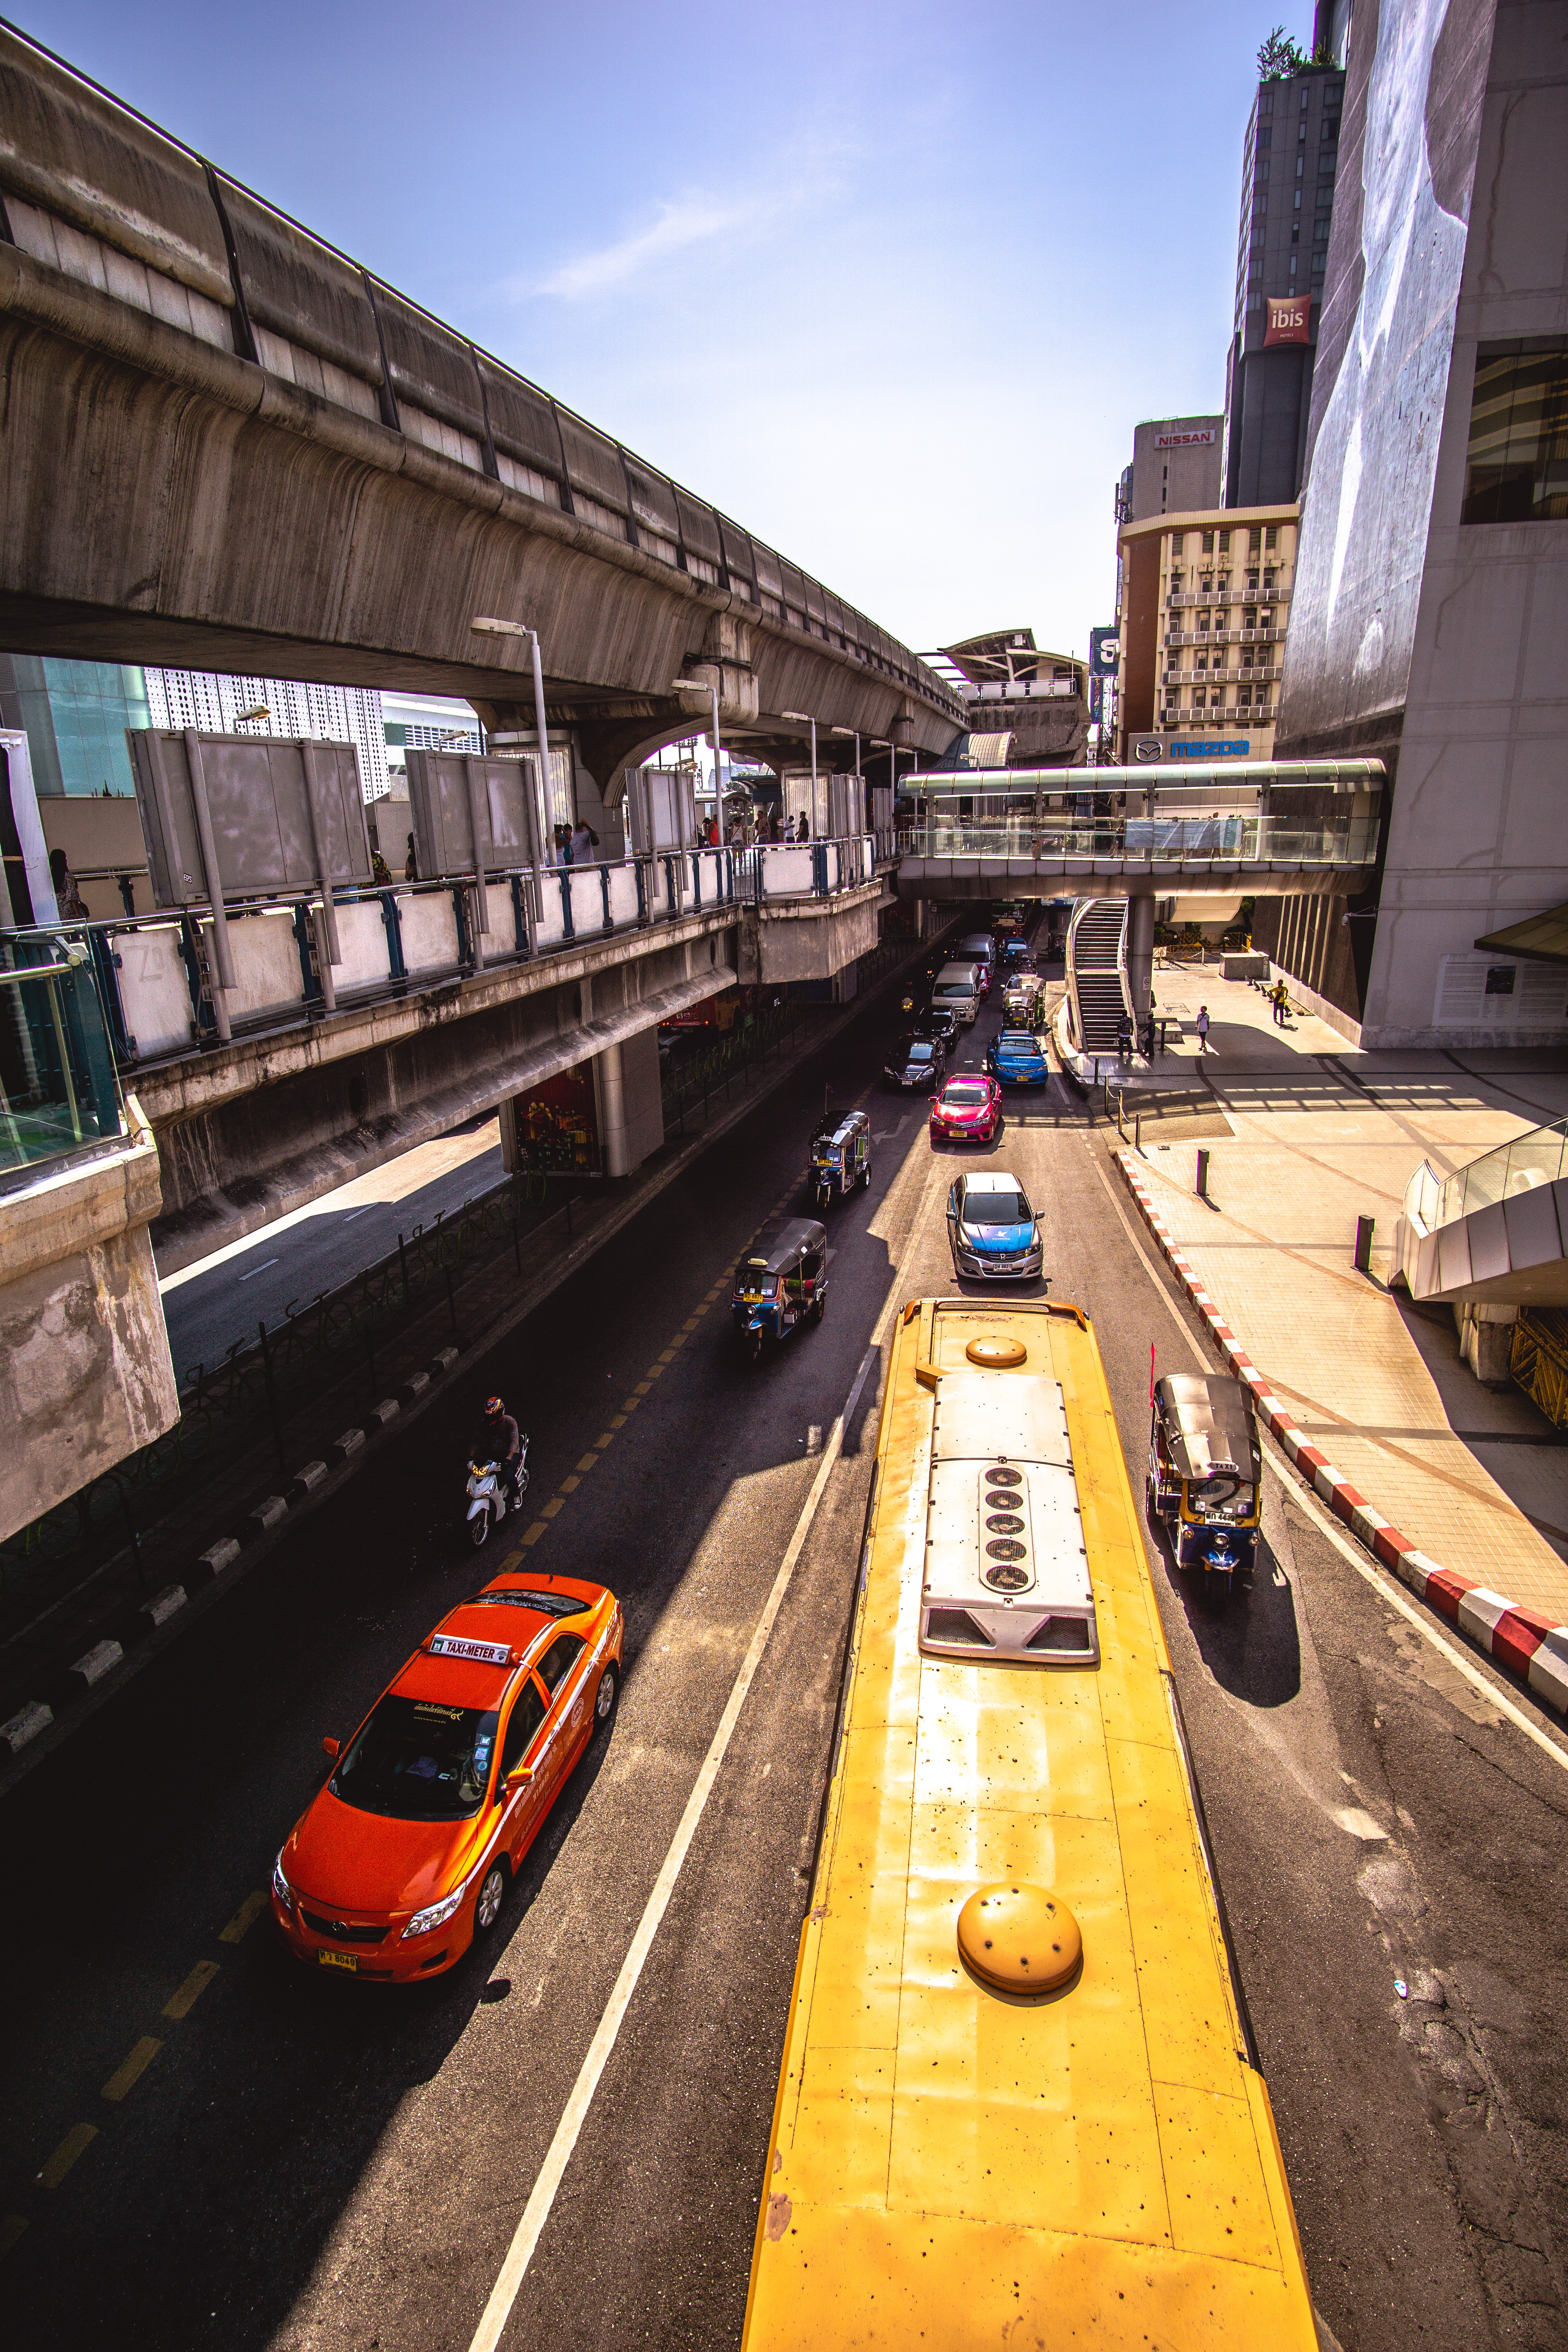
urban area, mode of transport, transport, architecture, metropolitan area, vehicle, town, city, taxi, building, waterway, infrastructure, traffic, street, thoroughfare, road, metropolis, bridge, canal, asphalt, tourism, car, lane, vacation, nonbuilding structure